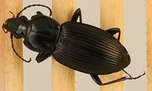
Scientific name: Pterostichus trinarius
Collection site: Blandy Experimental Farm NEON (BLAN), plot BLAN_009